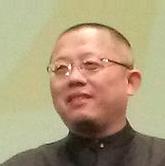
Age: 49